Sofía Casanova

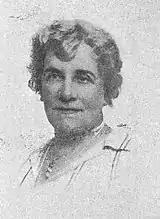
Casanova, interwar period

Casanova traveled frequently to Poland, where some of her daughters lived; the oldest, Maria (Manita), got married in 1910. At that time, Casanova spoke Polish very well, though with a Spanish accent which most of her relatives and friends found charming and amusing. During one of these trips, in July 1914, World War I broke out. After a month of resistance, she left Drozdowo in the direction of Warsaw, where she became a battalion nurse for the dying. This horrific trip, her biographers recount, hurt her deeply and would change her life. She reported on it in a letter to "ABC", trying to convince her compatriots that their growing admiration for the Germans was not justified; however, in general she tried to stick to the officially adopted neutral standpoint.